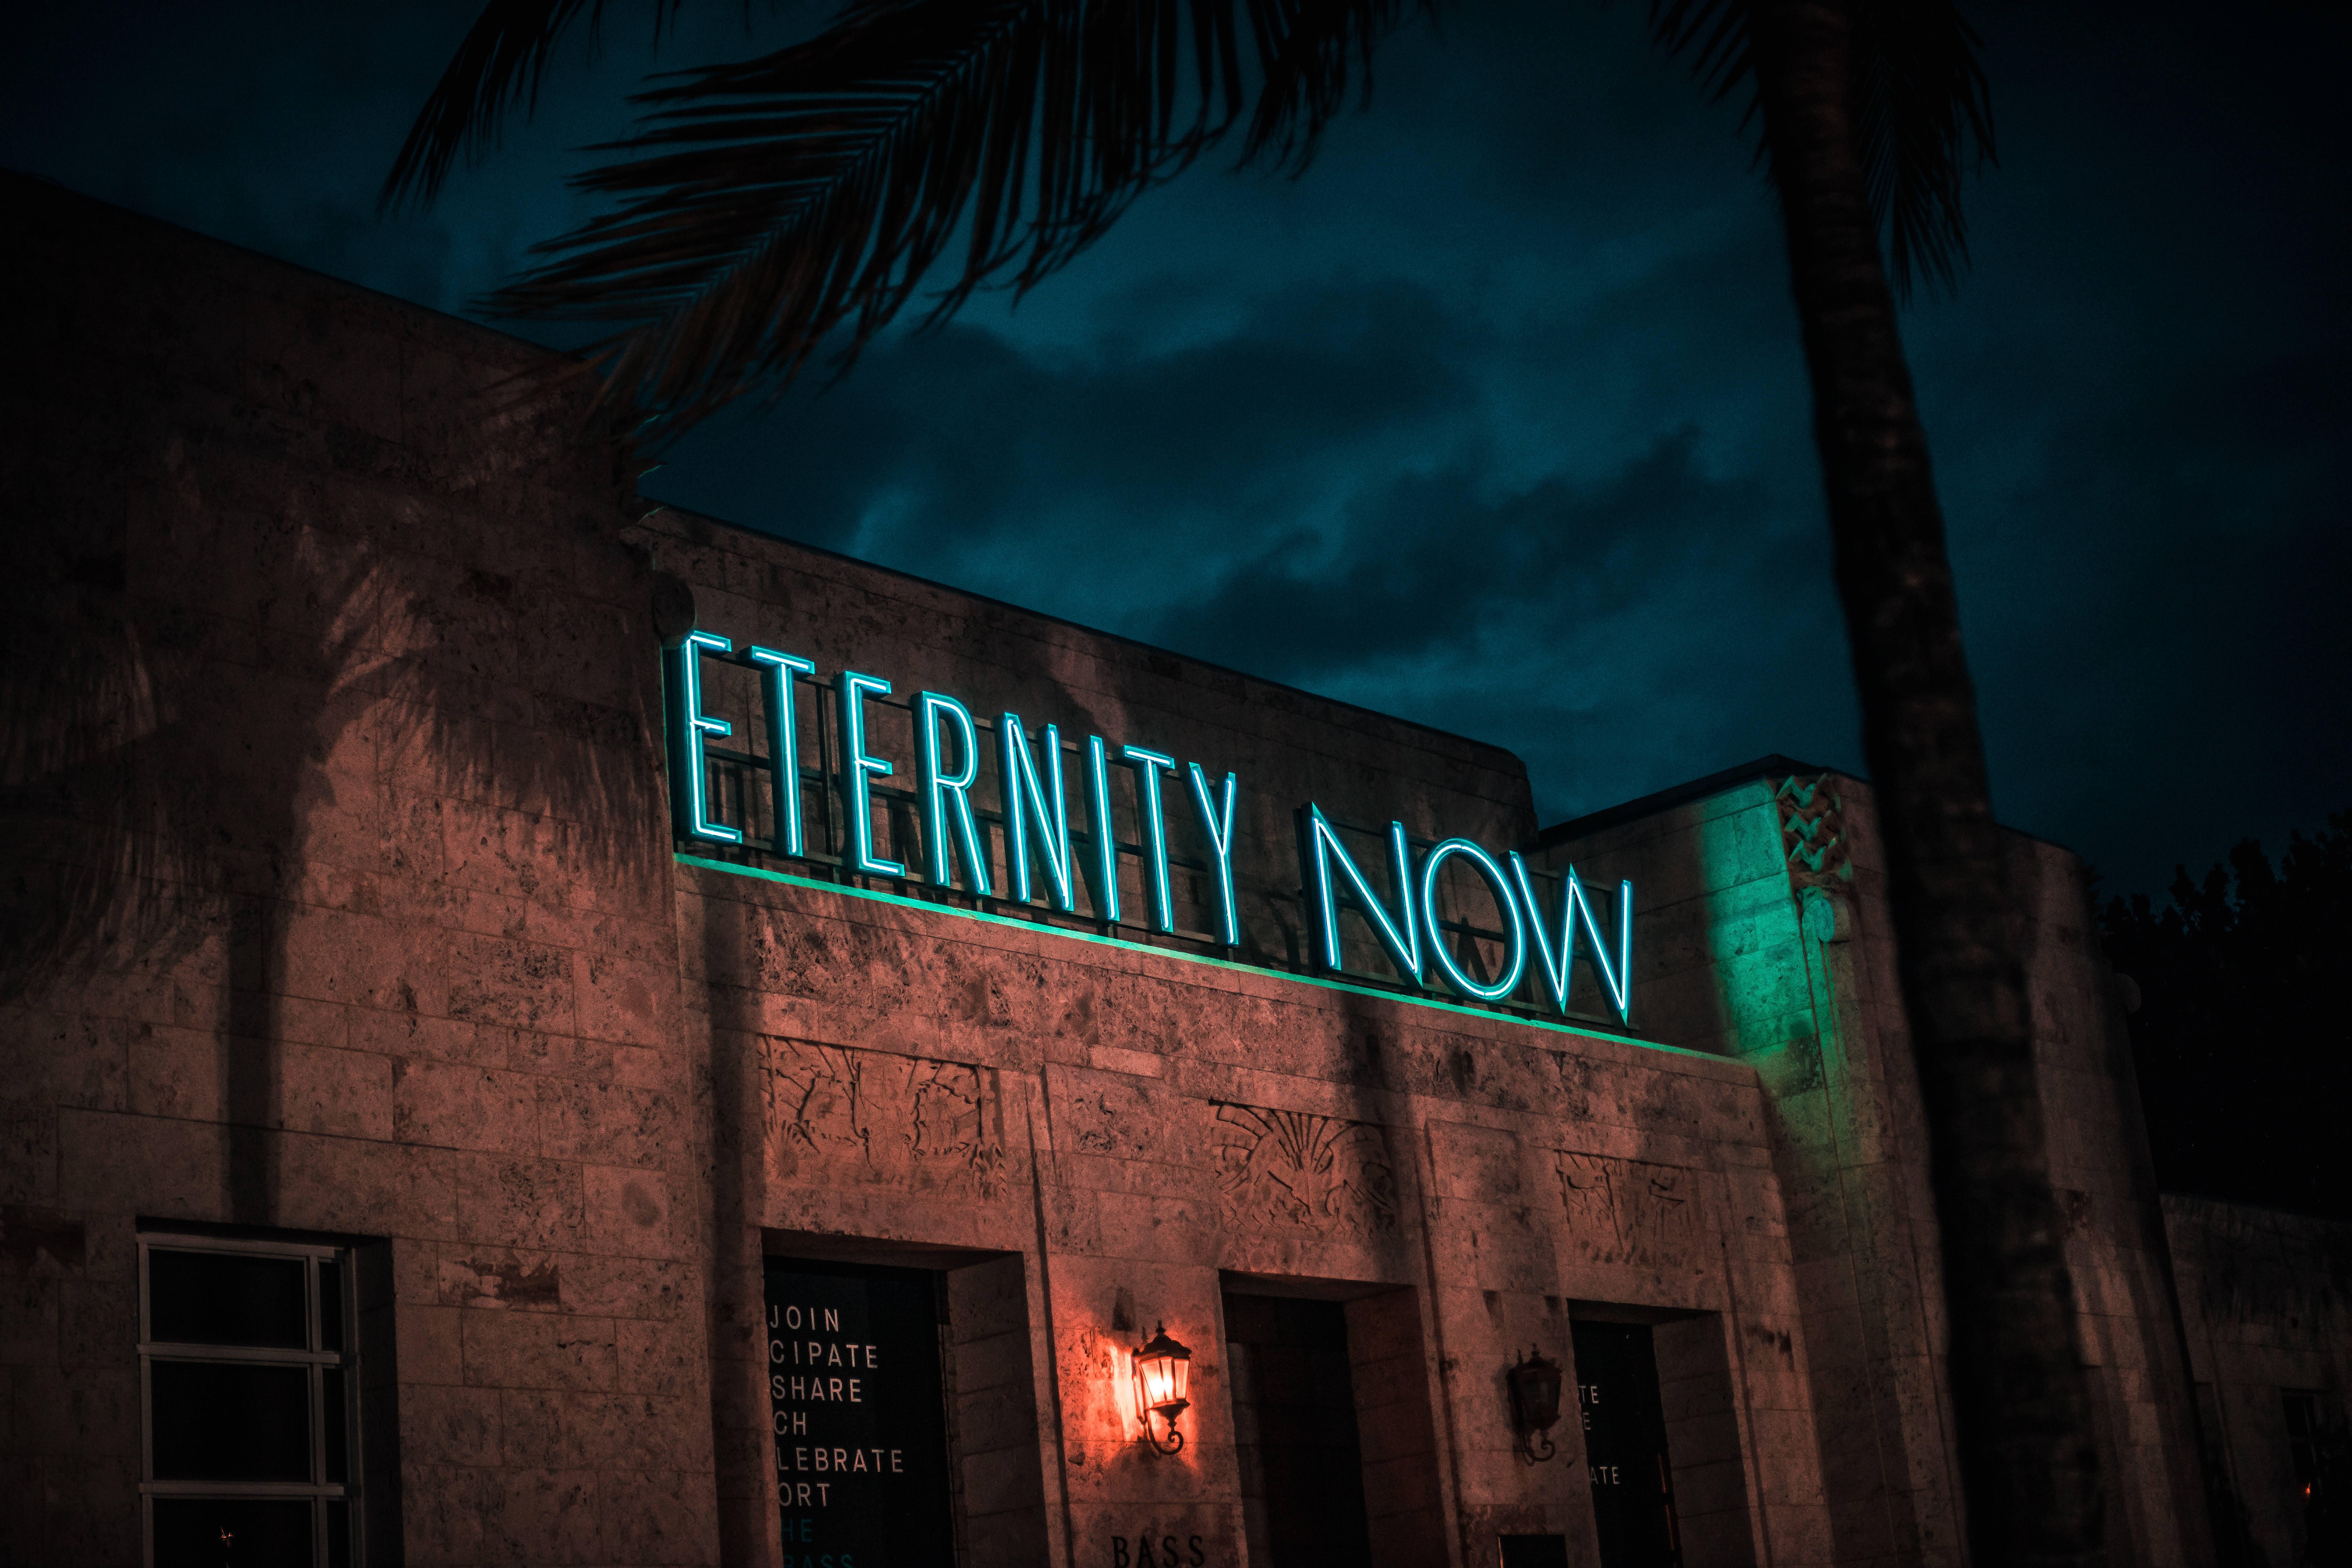
light, cloud, night, urban, evening, color, glow, darkness, neon, midnight, urban area